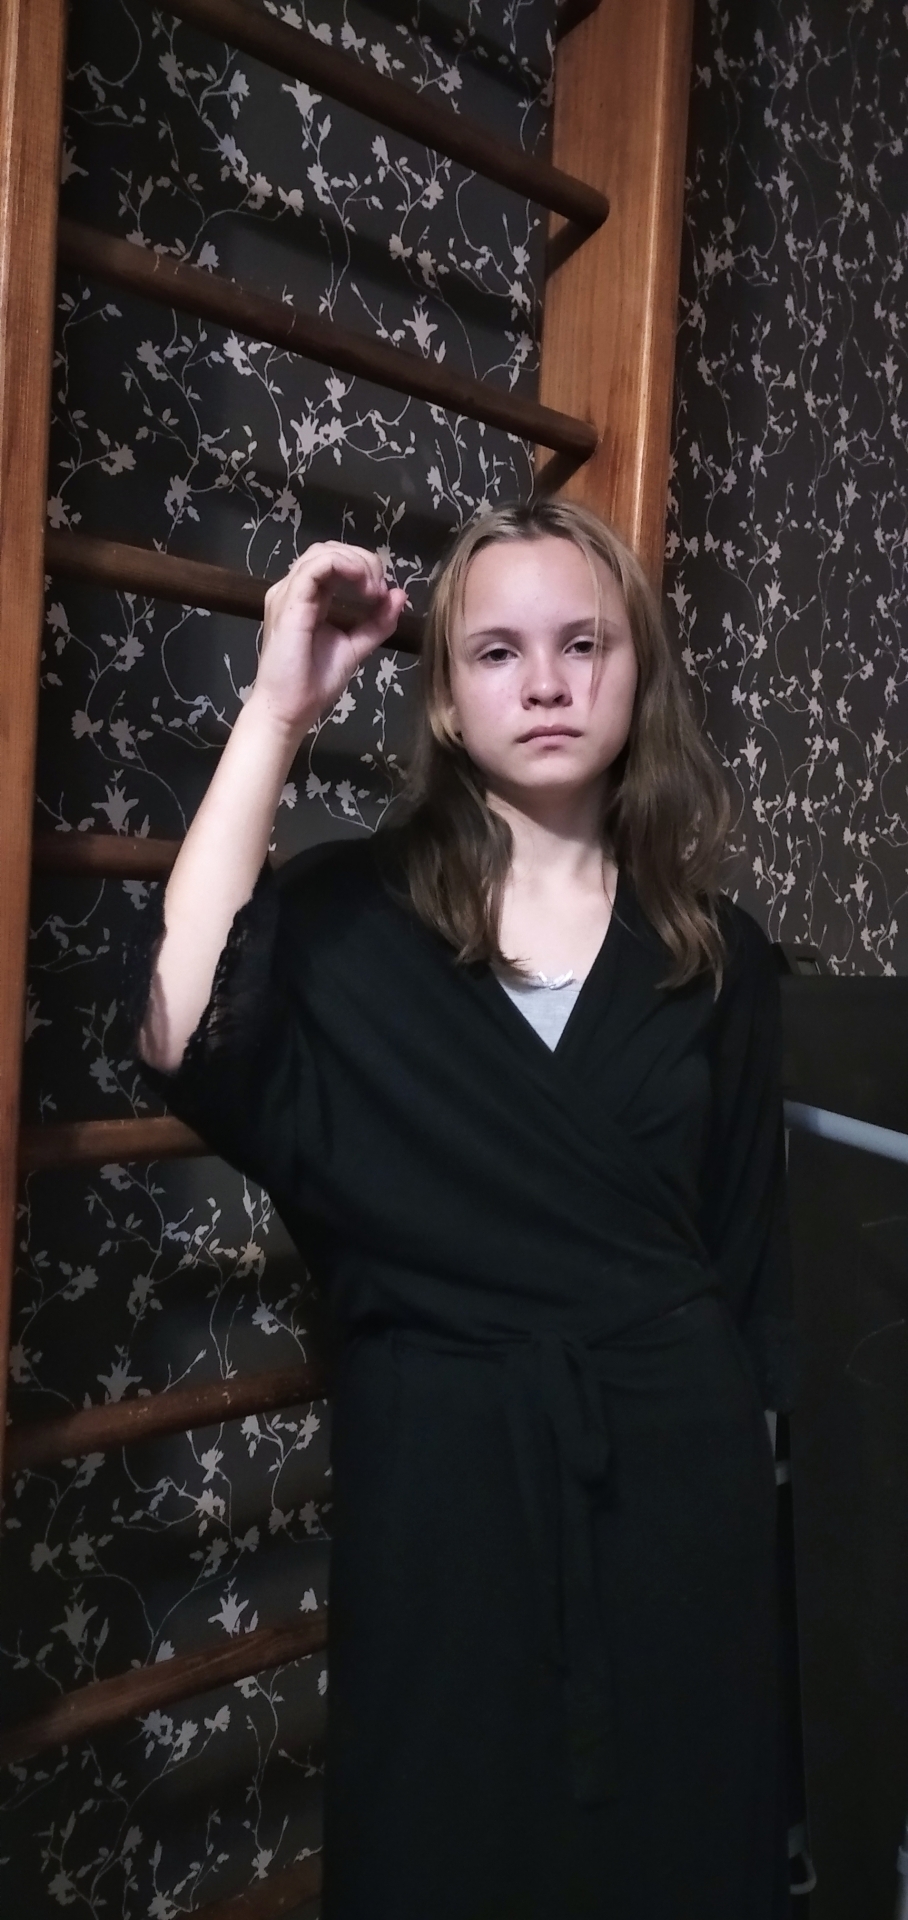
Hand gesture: grip